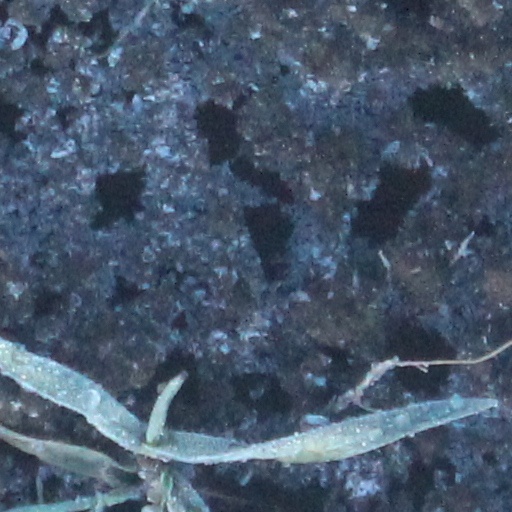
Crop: wheat